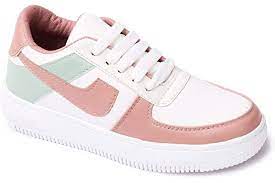
Label: Sneaker